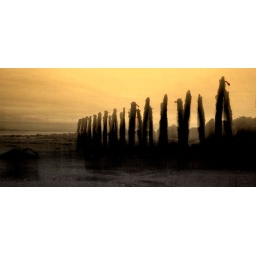
taken near lighthouse pub coast rd between cardiff and newport